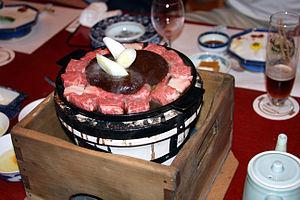
Cocotte de gyunabe traditionnel de boeuf de Yamagate, façon Yokohama.